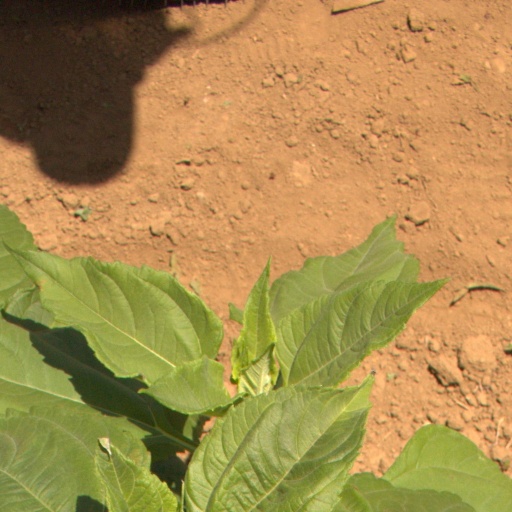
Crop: Jerusalem artichoke